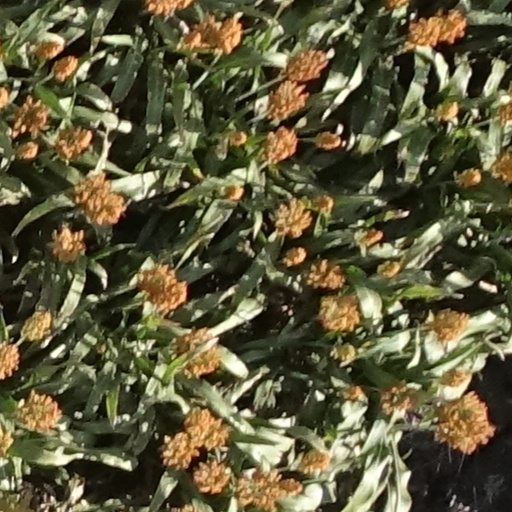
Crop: sorghum